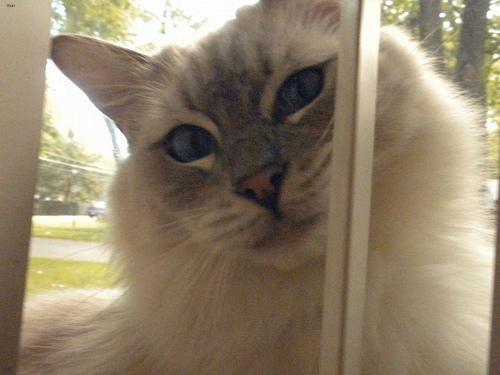
Ragdoll